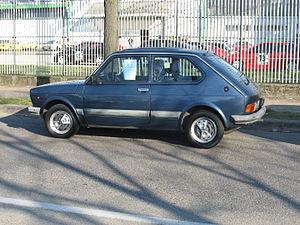
La Fiat 127 est une voiture fabriquée par le constructeur italien Fiat entre 1971 et 1987. Le code interne du projet Fiat était X1/4.